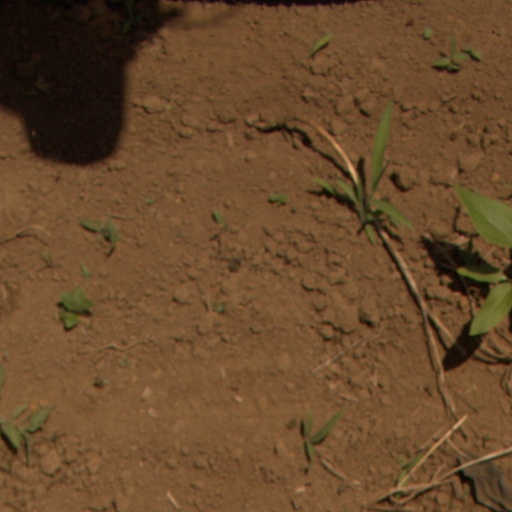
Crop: Jerusalem artichoke